Australia's Federation Guard

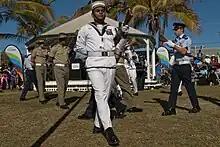
Members of Australia's Federation Guard during a display in 2011.

Within AFG is a smaller group who form the Precision Drill Team (PDT). The PDT travel all over Australia performing for events like Careers Expos, charity functions and sporting events. The drills performed by the PDT are a combination of over 300 specific movements without any words of command being given to the Guardsmen. The Soldiers, Sailors and Airmen that make up the PDT require a high level of skill, concentration and teamwork which is perfected through many hours of practice.